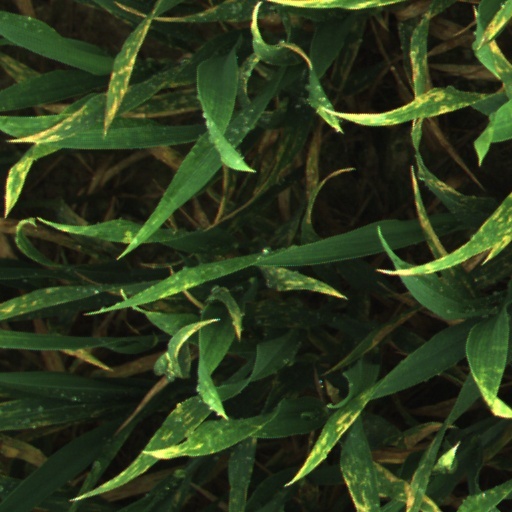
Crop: wheat